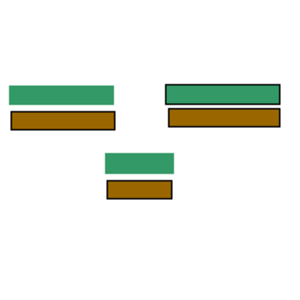
* Date
Le tutulus est un terme pouvant désigner :